Law and Justice

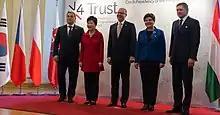
Visegrád Group leaders' meeting in Prague, 2015

The party supports a state-guaranteed minimum social safety net and extensive state intervention in the economy, and argues that a "more socially sensitive and less market-dominated" economic system is necessary. It advocates progressive taxation that would redistribute the wealth from the wealthy to the poor, and it supports a large-scale social housing program. The party promised and implemented tax and welfare benefits to married couples and family. It also adheres to the principles of economic nationalism, postulating state control over key sectors of the economy. It seeks to increase healthcare spending to 6% of the Polish GDP, and nationalize hospital debts. During the 2015 election campaign, it proposed tax rebates related to the number of children in a family, as well as a reduction of the VAT rate (while keeping a variation between individual types of VAT rates). In 2019, the lowest personal income tax threshold was decreased from 18% to 17%.